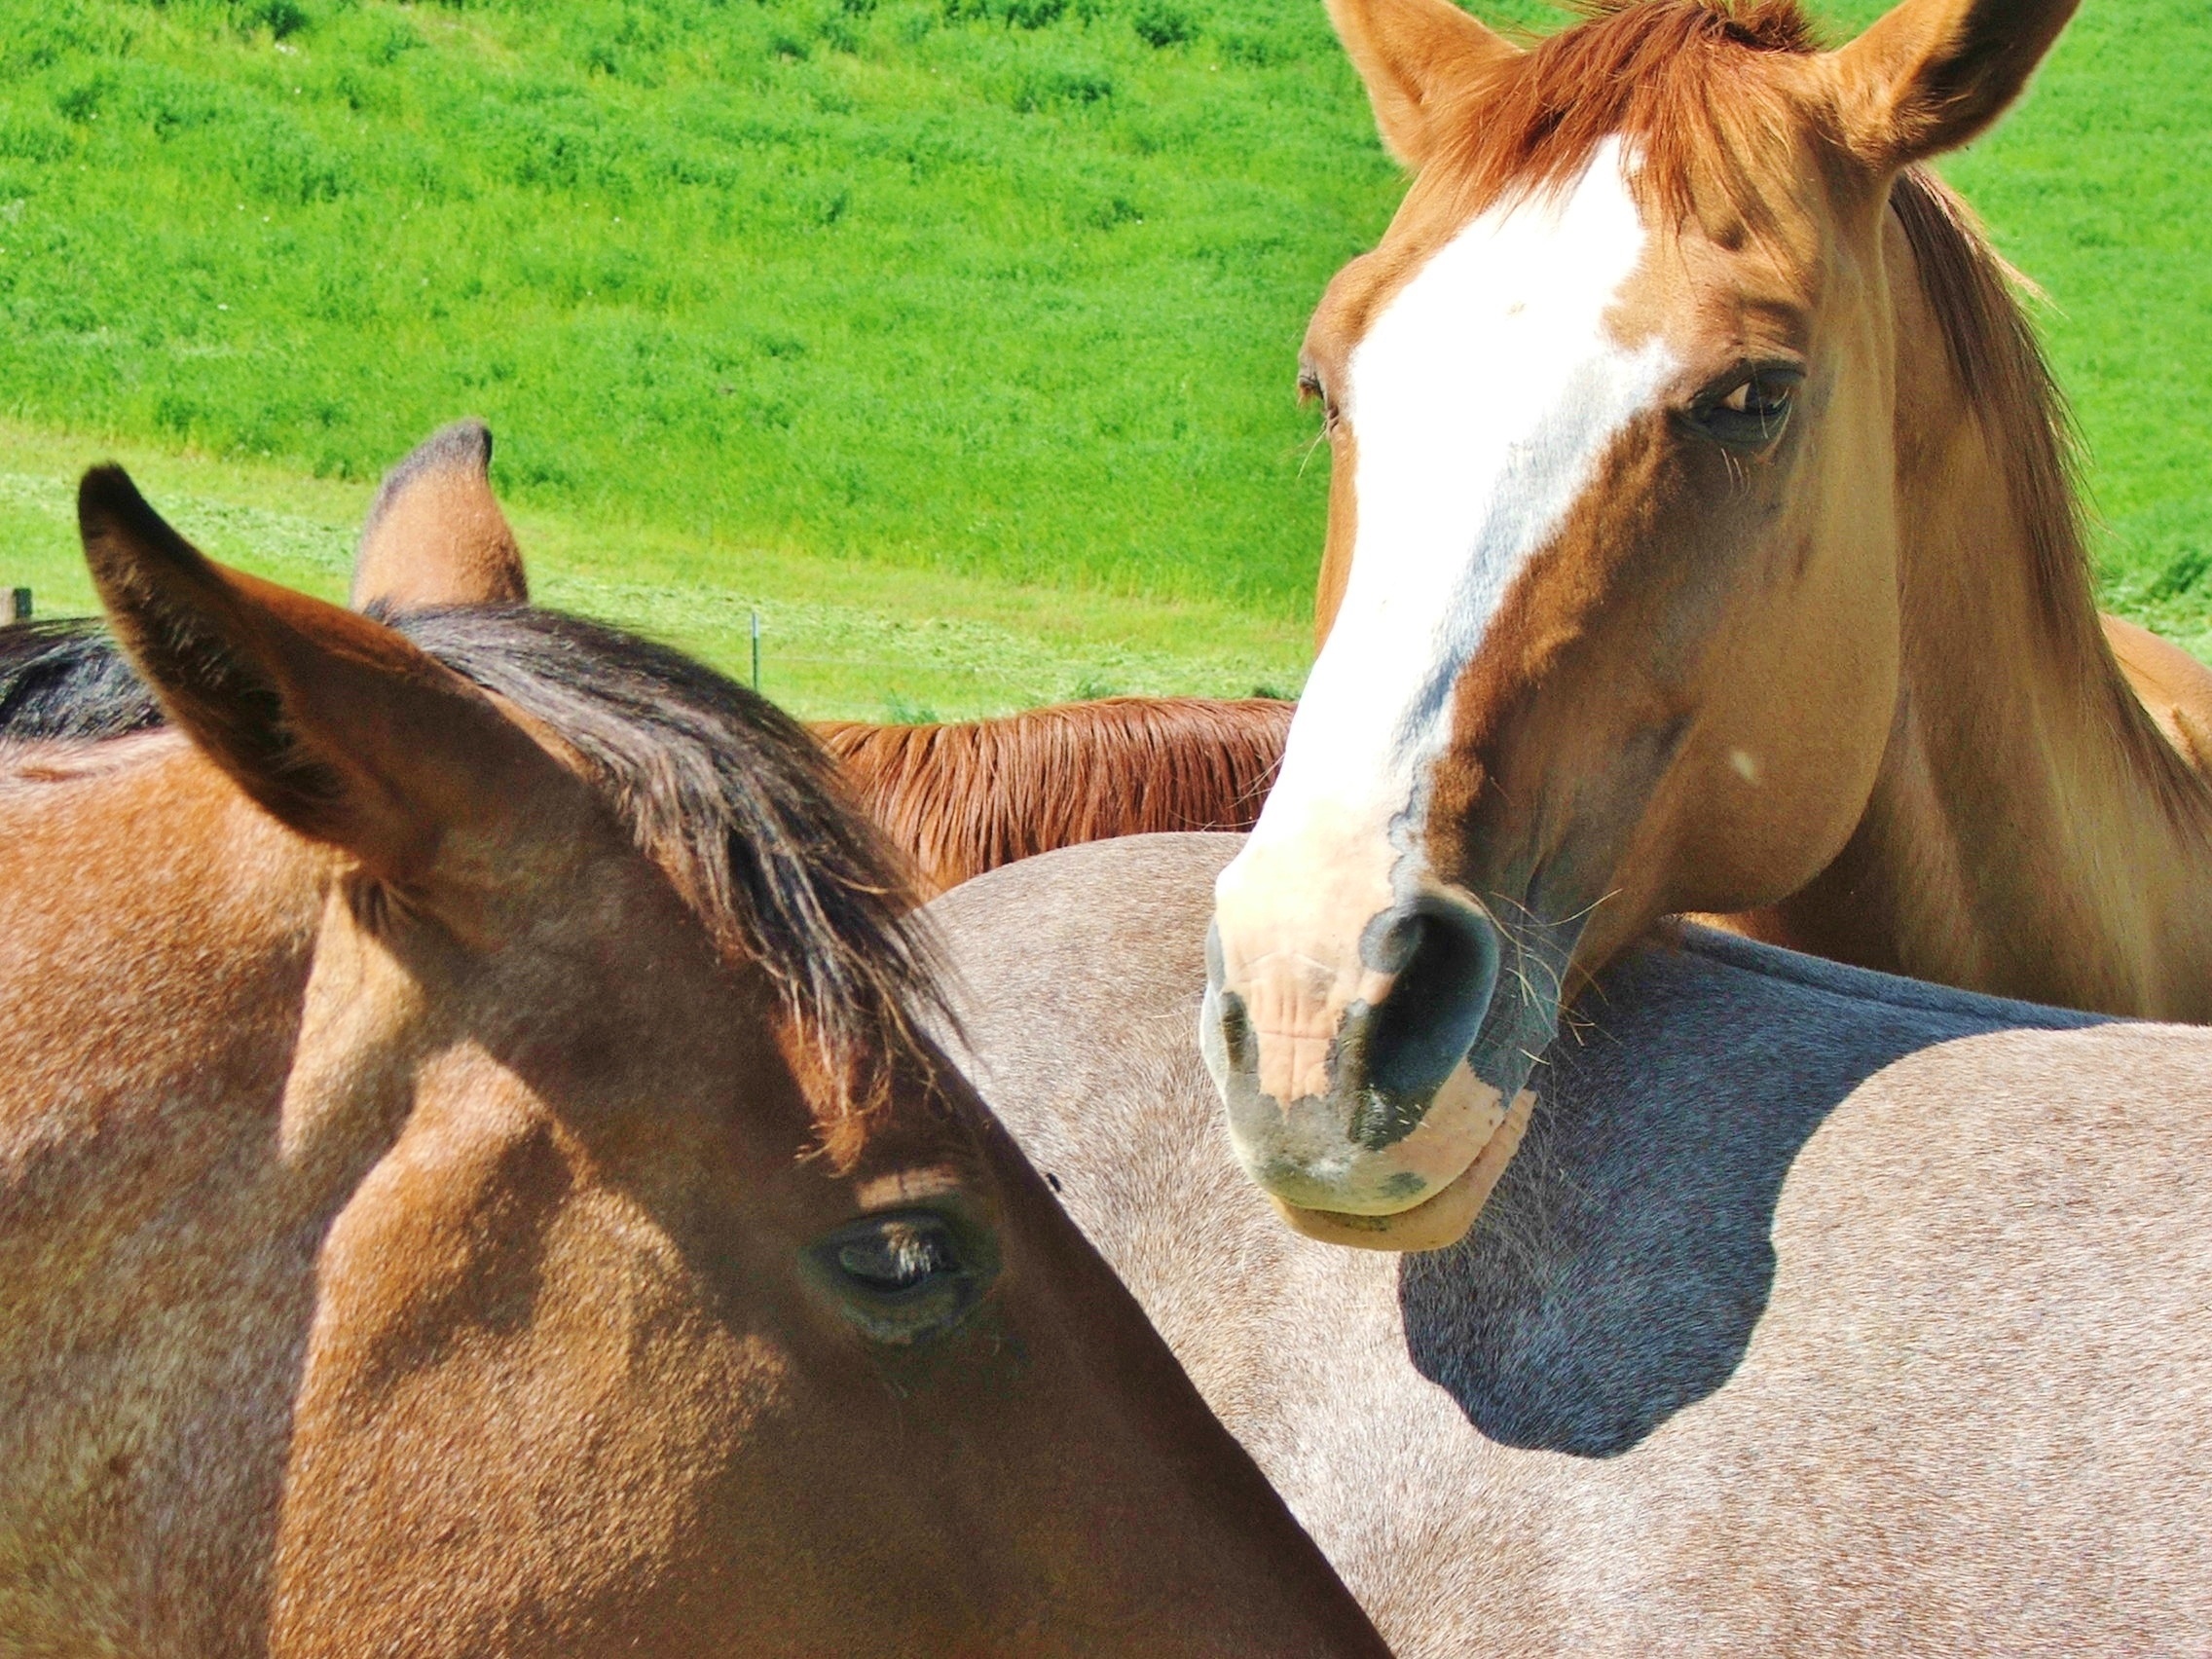
animal, cute, rural, portrait, pasture, horse, rein, mammal, stallion, mane, friendship, together, fauna, bridle, equine, pets, horses, fun, head, vertebrate, mare, foal, colt, halter, pack animal, quarter horse, horse like mammal, mustang horse